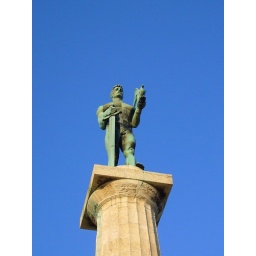
The naked man standing in front of the river